Proto-Indo-Europeans

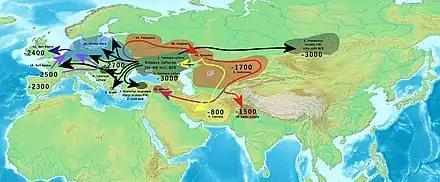
Scheme of Indo-European language dispersals from c. 4000 to 1000 BC according to the widely held Kurgan hypothesis. – Center: Steppe cultures 1 (black): Anatolian languages (archaic PIE) 2 (black): Afanasievo culture (early PIE) 3 (black) Yamnaya culture expansion (Pontic-Caspian steppe, Danube Valley) (late PIE) 4A (black): Western Corded Ware 4B-C (blue & dark blue): Bell Beaker; adopted by Indo-European speakers 5A-B (red): Eastern Corded ware 5C (red): Sintashta (proto-Indo-Iranian) 6 (magenta): Andronovo 7A (purple): Indo-Aryans (Mittani) 7B (purple): Indo-Aryans (India) [NN] (dark yellow): proto-Balto-Slavic 8 (grey): Greek 9 (yellow):Iranians – [not drawn]: Armenian, expanding from western steppe

According to some archaeologists, PIE speakers cannot be assumed to have been a single, identifiable people or tribe, but were a group of loosely related populations that were ancestral to the later, still partially prehistoric, Bronze Age Indo-Europeans. This is believed especially by those archaeologists who posit an original homeland of vast extent and immense time depth. However, this belief is not shared by most linguists, because proto-languages, like all languages before modern transport and communication, occupied small geographical areas over a limited time span, and were spoken by a set of close-knit communities– a tribe in the broad sense.